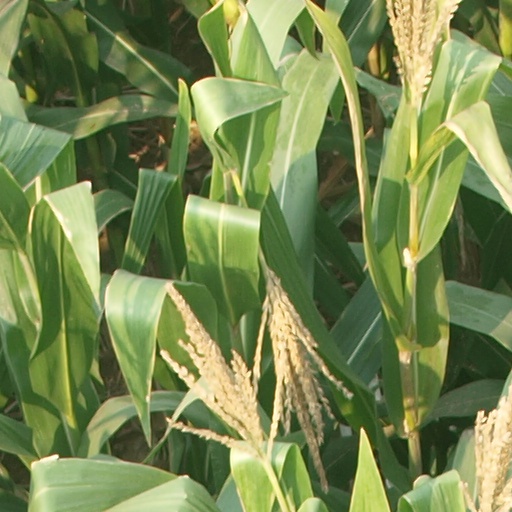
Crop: maize; corn